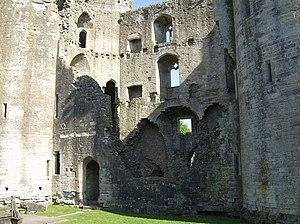
Le château de Nunney se trouve dans le comté du Somerset, dans le village anglais du même nom. Il fut construit à la fin du XIVᵉ siècle par Sir John Delamare, grâce aux gains obtenus à la suite de son implication dans la guerre de Cent Ans.